Kittrell, Tennessee

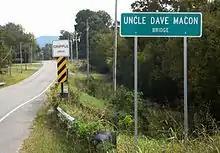
Cripple Creek bridge in Kittrell

Kittrell is an unincorporated community along U.S. Route 70S in Rutherford County, Tennessee, located seven miles east of Murfreesboro. It shares the zip code of 37149 assigned to Readyville.